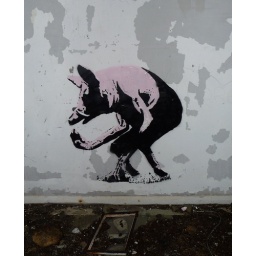
Large Jimmy Squarefeet on wall in derelict building